Connor Scott

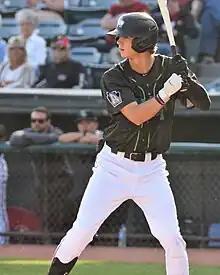
Scott with the Altoona Curve in 2022

Connor Bryant Scott (born October 8, 1999) is an American professional baseball outfielder in the Kansas City Royals organization. He was drafted by the Miami Marlins in the first round of the 2018 MLB draft.